Robert T. Webb Sculpture Garden

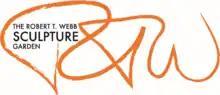

Robert Webb is a native of Dalton, Georgia, and a graduate of Emory University, where he launched the school's national literary journal, "Lullwater Review" and received a Louis Sudler Prize in the Arts. He is a widely published writer and recipient of a 1991 Georgia Council for the Arts individual artist grant in poetry as well as an arts patron and collector of American art. Webb has been honored for his community work by Georgia Trend Magazine, which named him to their annual "Top 40 under 40" list in 2005, and by the Atlanta Falcons, which cited him as a "Community Quarterback" in 2006. Webb is an executive at Mohawk Industries, a Fortune 500 flooring manufacturer, and is a three-time chair of the Creative Arts Guild's board of directors. Webb continues to curate the garden, seeking work from artists, galleries and auction houses. The garden's logo features Webb's signature, rendered as his initials.